Nationaltheatret station

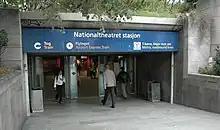
One of the original entrances, from Johanne Dybwads plass

In 1946, the Planning Office for Oslo Central Station, led by Fin Hvoslef, was established by the government. In 1950, they presented a new report, which recommended that a new route for the tunnel be considered, to ease construction and increase safety. This was in part based on an engineering report from 1949, which had made the first detailed plans for the line. Another committee, led by Oddvar Halvorsen, was established in 1960 to look at the matter again. Also it recommended a tunnel and a central station. However, it felt that the tunnel should be longer and intersect with the Drammen Line at a point between Skarpsno and Skøyen, and build a second station at Frogner. The proposal was presented to the Parliament of Norway on 4 November 1961, along with several other matters related to rail transport investments. Construction of the Oslo Tunnel, Oslo Central Station and Nationaltheatret was passed unanimously.